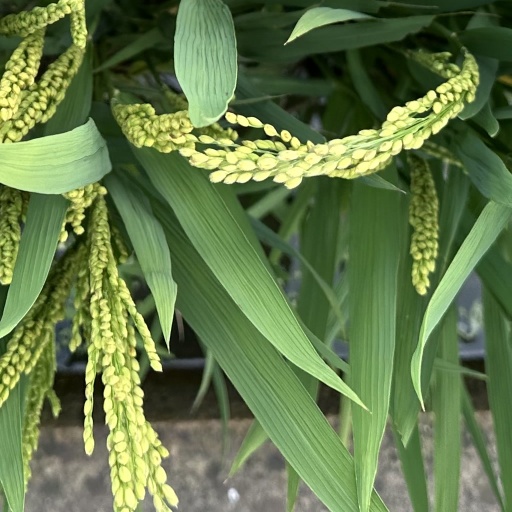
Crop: rice